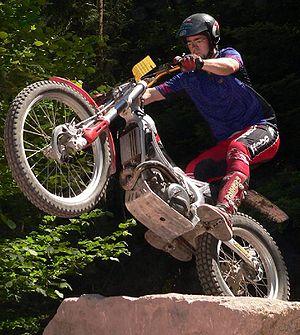
Beta est un constructeur de motos italien fondé à Florence en 1904.
Le trial est une discipline sportive à moto, à vélo, voire à vélo monocycle, en automobile ou en camion. Ce mot désigne aussi les motos spécialement conçues pour ce sport. « Trial » signifie « essai » en anglais, car le succès n'est pas assuré. Le trial consiste, en effet, à franchir des obstacles naturels ou artificiels. Il est né au Royaume-Uni, au début du XXᵉ siècle, pratiqué par des gentlemen farmers sur des motos traditionnelles. Le nom original en anglais est « observed trial ».